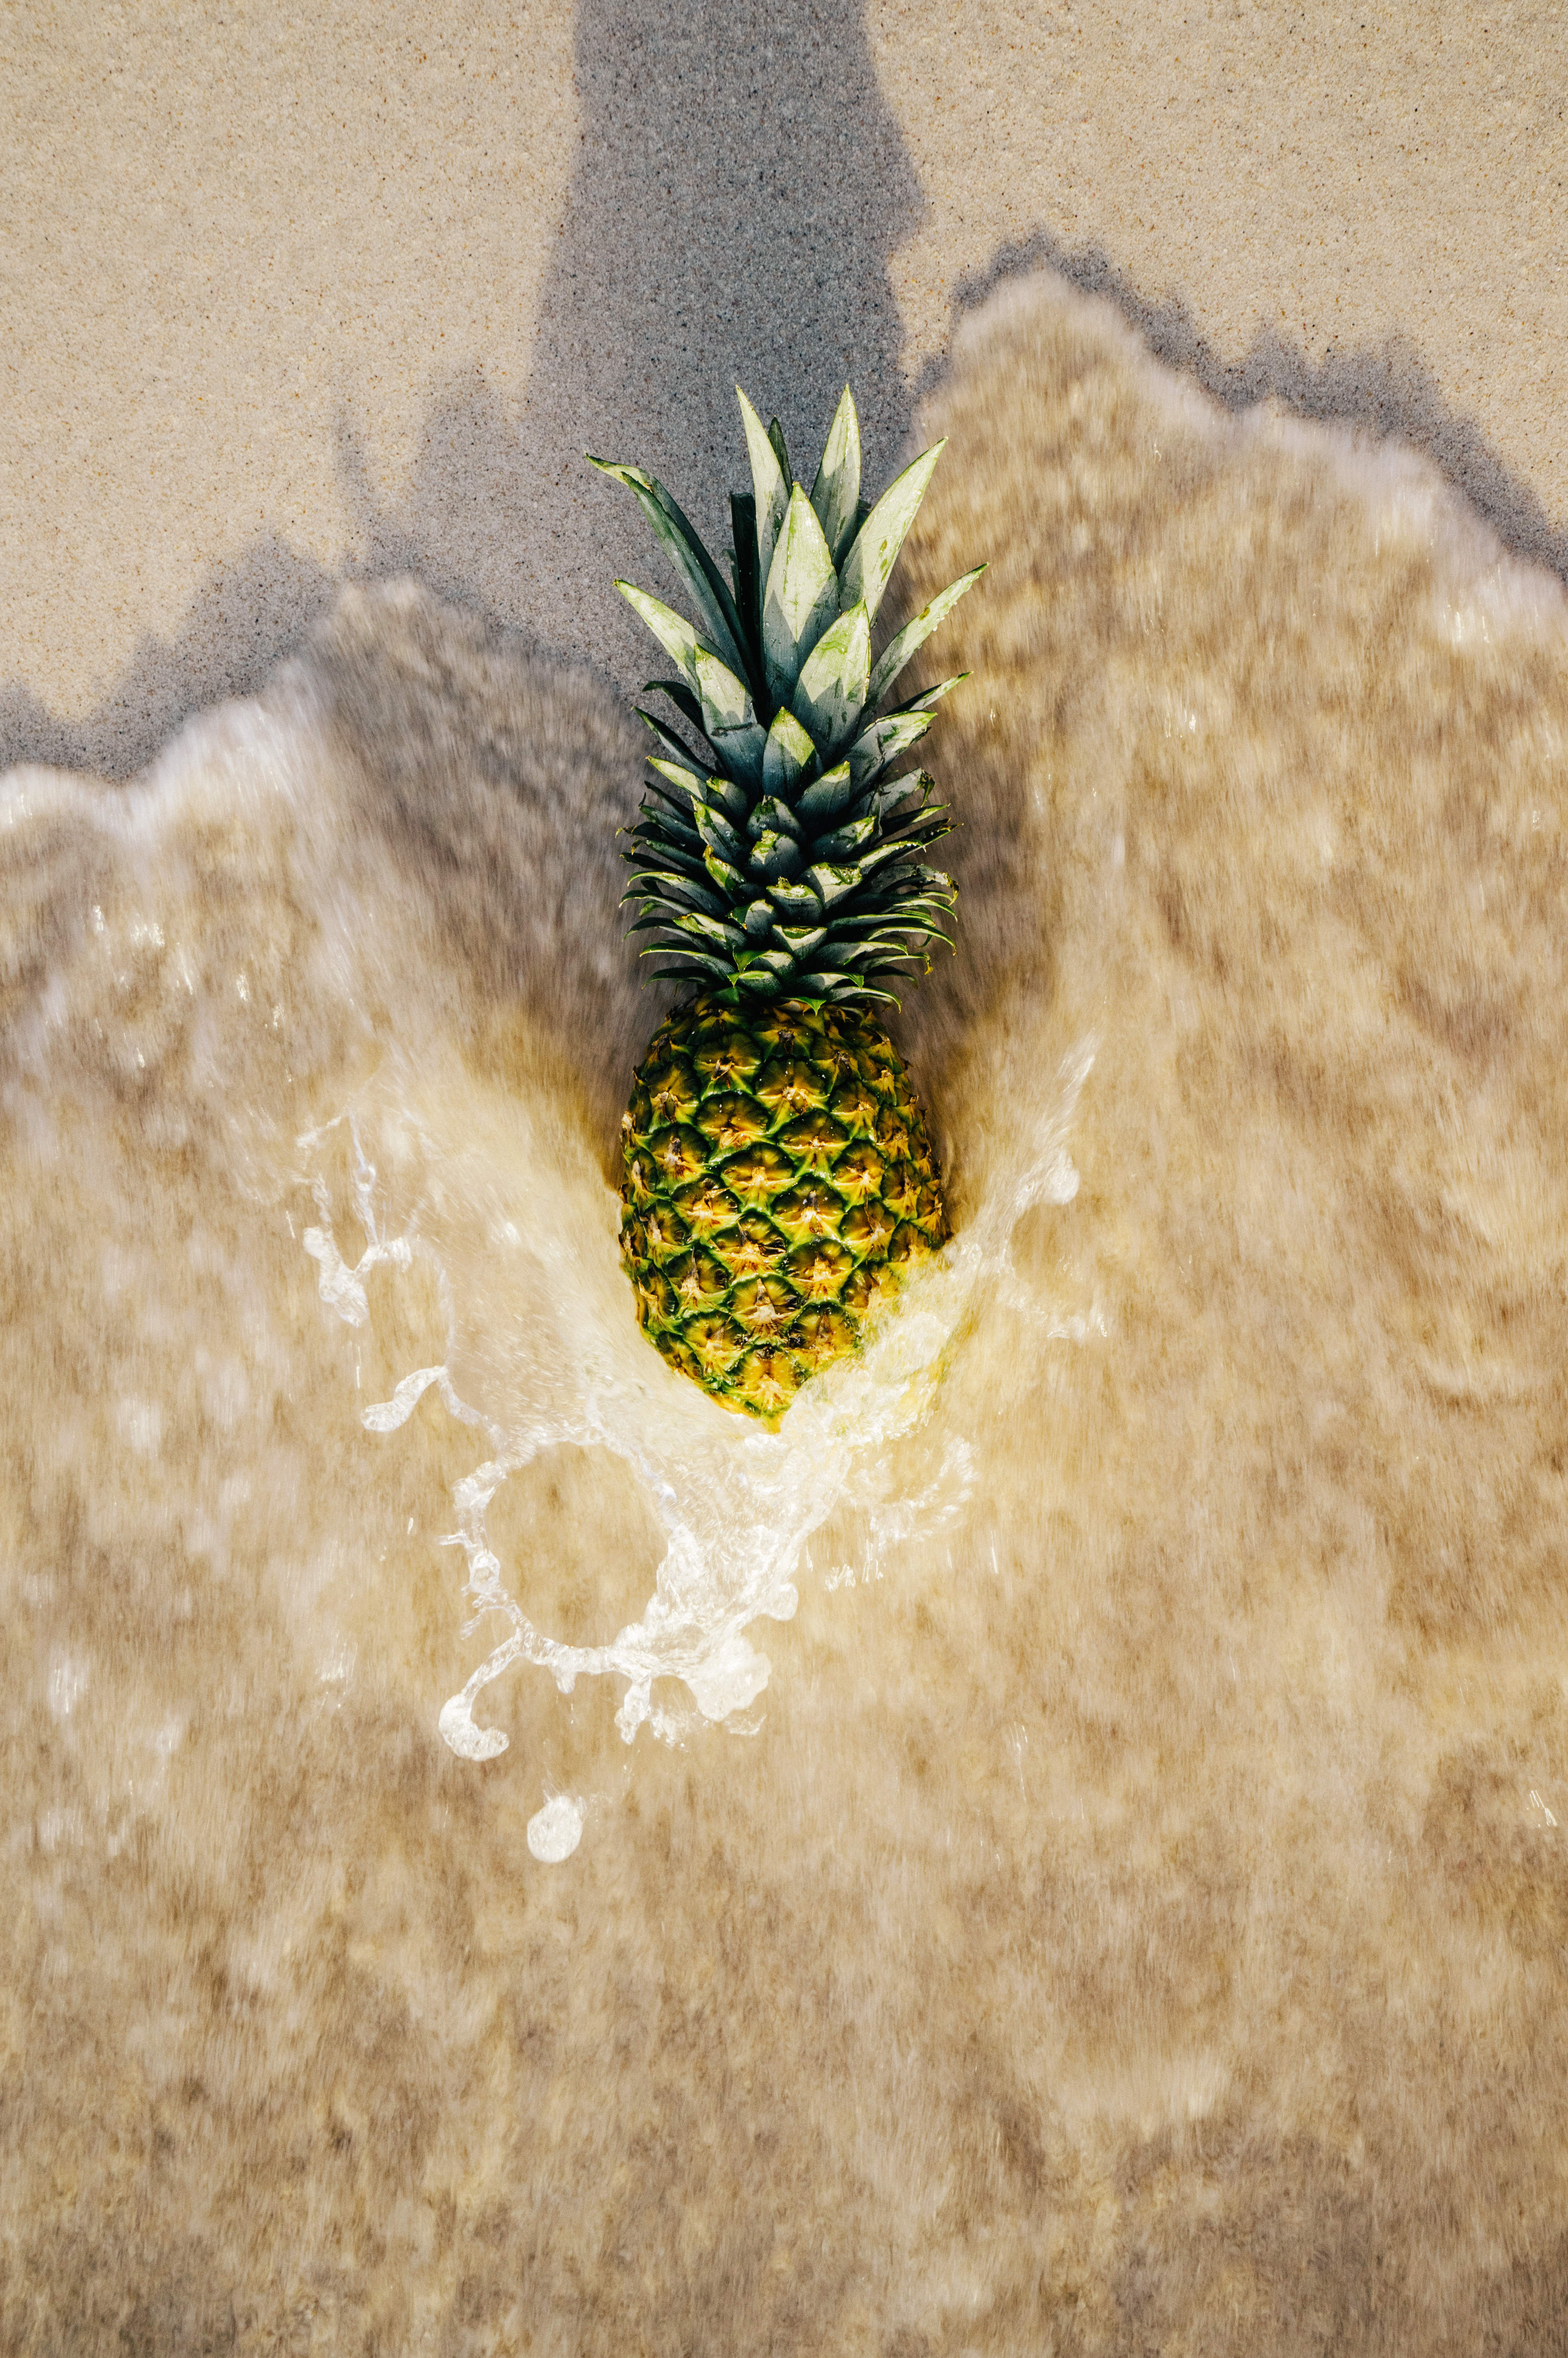
beach, sea, tree, water, grass, sand, plant, fruit, leaf, flower, food, green, splash, produce, shadow, yellow, seashore, flora, material, pineapple, tropical fruit, waves, macro photography, flooring, grass family